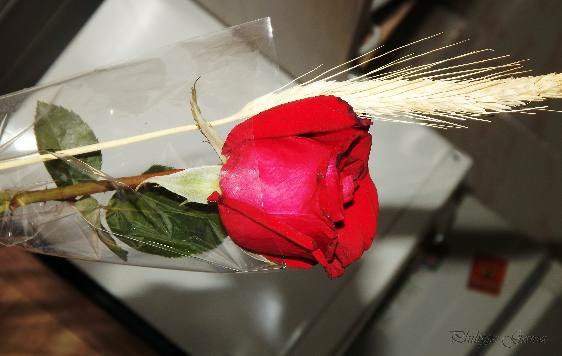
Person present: No